Duke of Wellington's Regiment

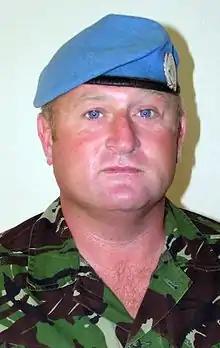
'C/Sgt Wayne Mills

In 1953, the 1st Battalion relieved the Black Watch, who had been defending a position known as The Hook, a crescent shaped ridge, which was of tactical importance in the Commonwealth sector. The third Battle of the Hook began on 28 May. An initial bombardment of the British positions took place, with the Chinese forces charging the forward British positions once the bombardment ceased. The fighting that ensued was bloody and more akin to the battles that the 'Dukes' had fought in the First World War. Shells were now raining down on the Hook from artillery and mortars, from both the Chinese and UN forces. The Chinese launched a second attack but were cut down by heavy fire from the UN forces. Further attacks occurred on 28 May, but all were defeated in heavy fighting. Just 30 minutes into 29 May, the Chinese forces launched another attack but, as before, they were beaten back. Alma Company of 'The 'Dukes' then began advancing up the line of the original trenches to dislodge the remaining Chinese forces in the forward trenches. The 'Dukes' secured the Hook at 3:30 a.m. The 'Dukes' losses were three officers and 17 other ranks killed and two officers and 84 other ranks wounded, plus 20 other ranks missing.